Answer in natural language. Consider the 3D positions of the objects in the scene and not just the 2D positions in the image. Is the centerpoint of  toilet at a higher height than pedestal sink with a wide basin? Choose between the following options: yes or no
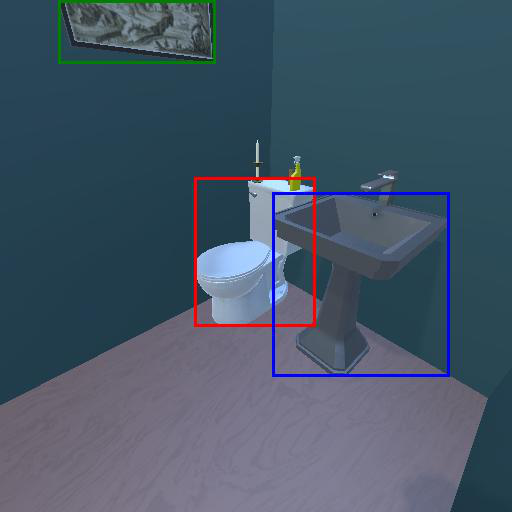
<answer>yes</answer>